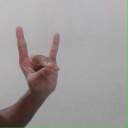
अक्षर: श